Irsee Abbey

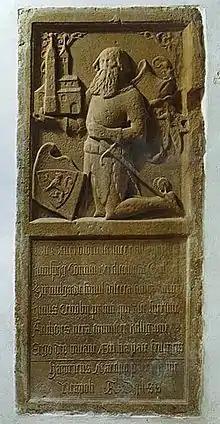
Allegorical rendition of founder Heinrich von Ursin-Ronsberg

According to tradition, the monastery, dedicated to the Virgin Mary, was founded in 1182 by Margrave Heinrich von Ursin-Ronsberg, to house a community that had grown up around a local hermit. The monastery was first established at the long-abandoned Burg Ursin, the margrave's ancestral castle, where St. Stephen Church's cemetery is now located. A few years later, the monks headed by their first abbot Cuomo, decided to build a new monastery in the valley below where water was more readily available. The original name Ursin or Ursinium was eventually changed to Irsee.